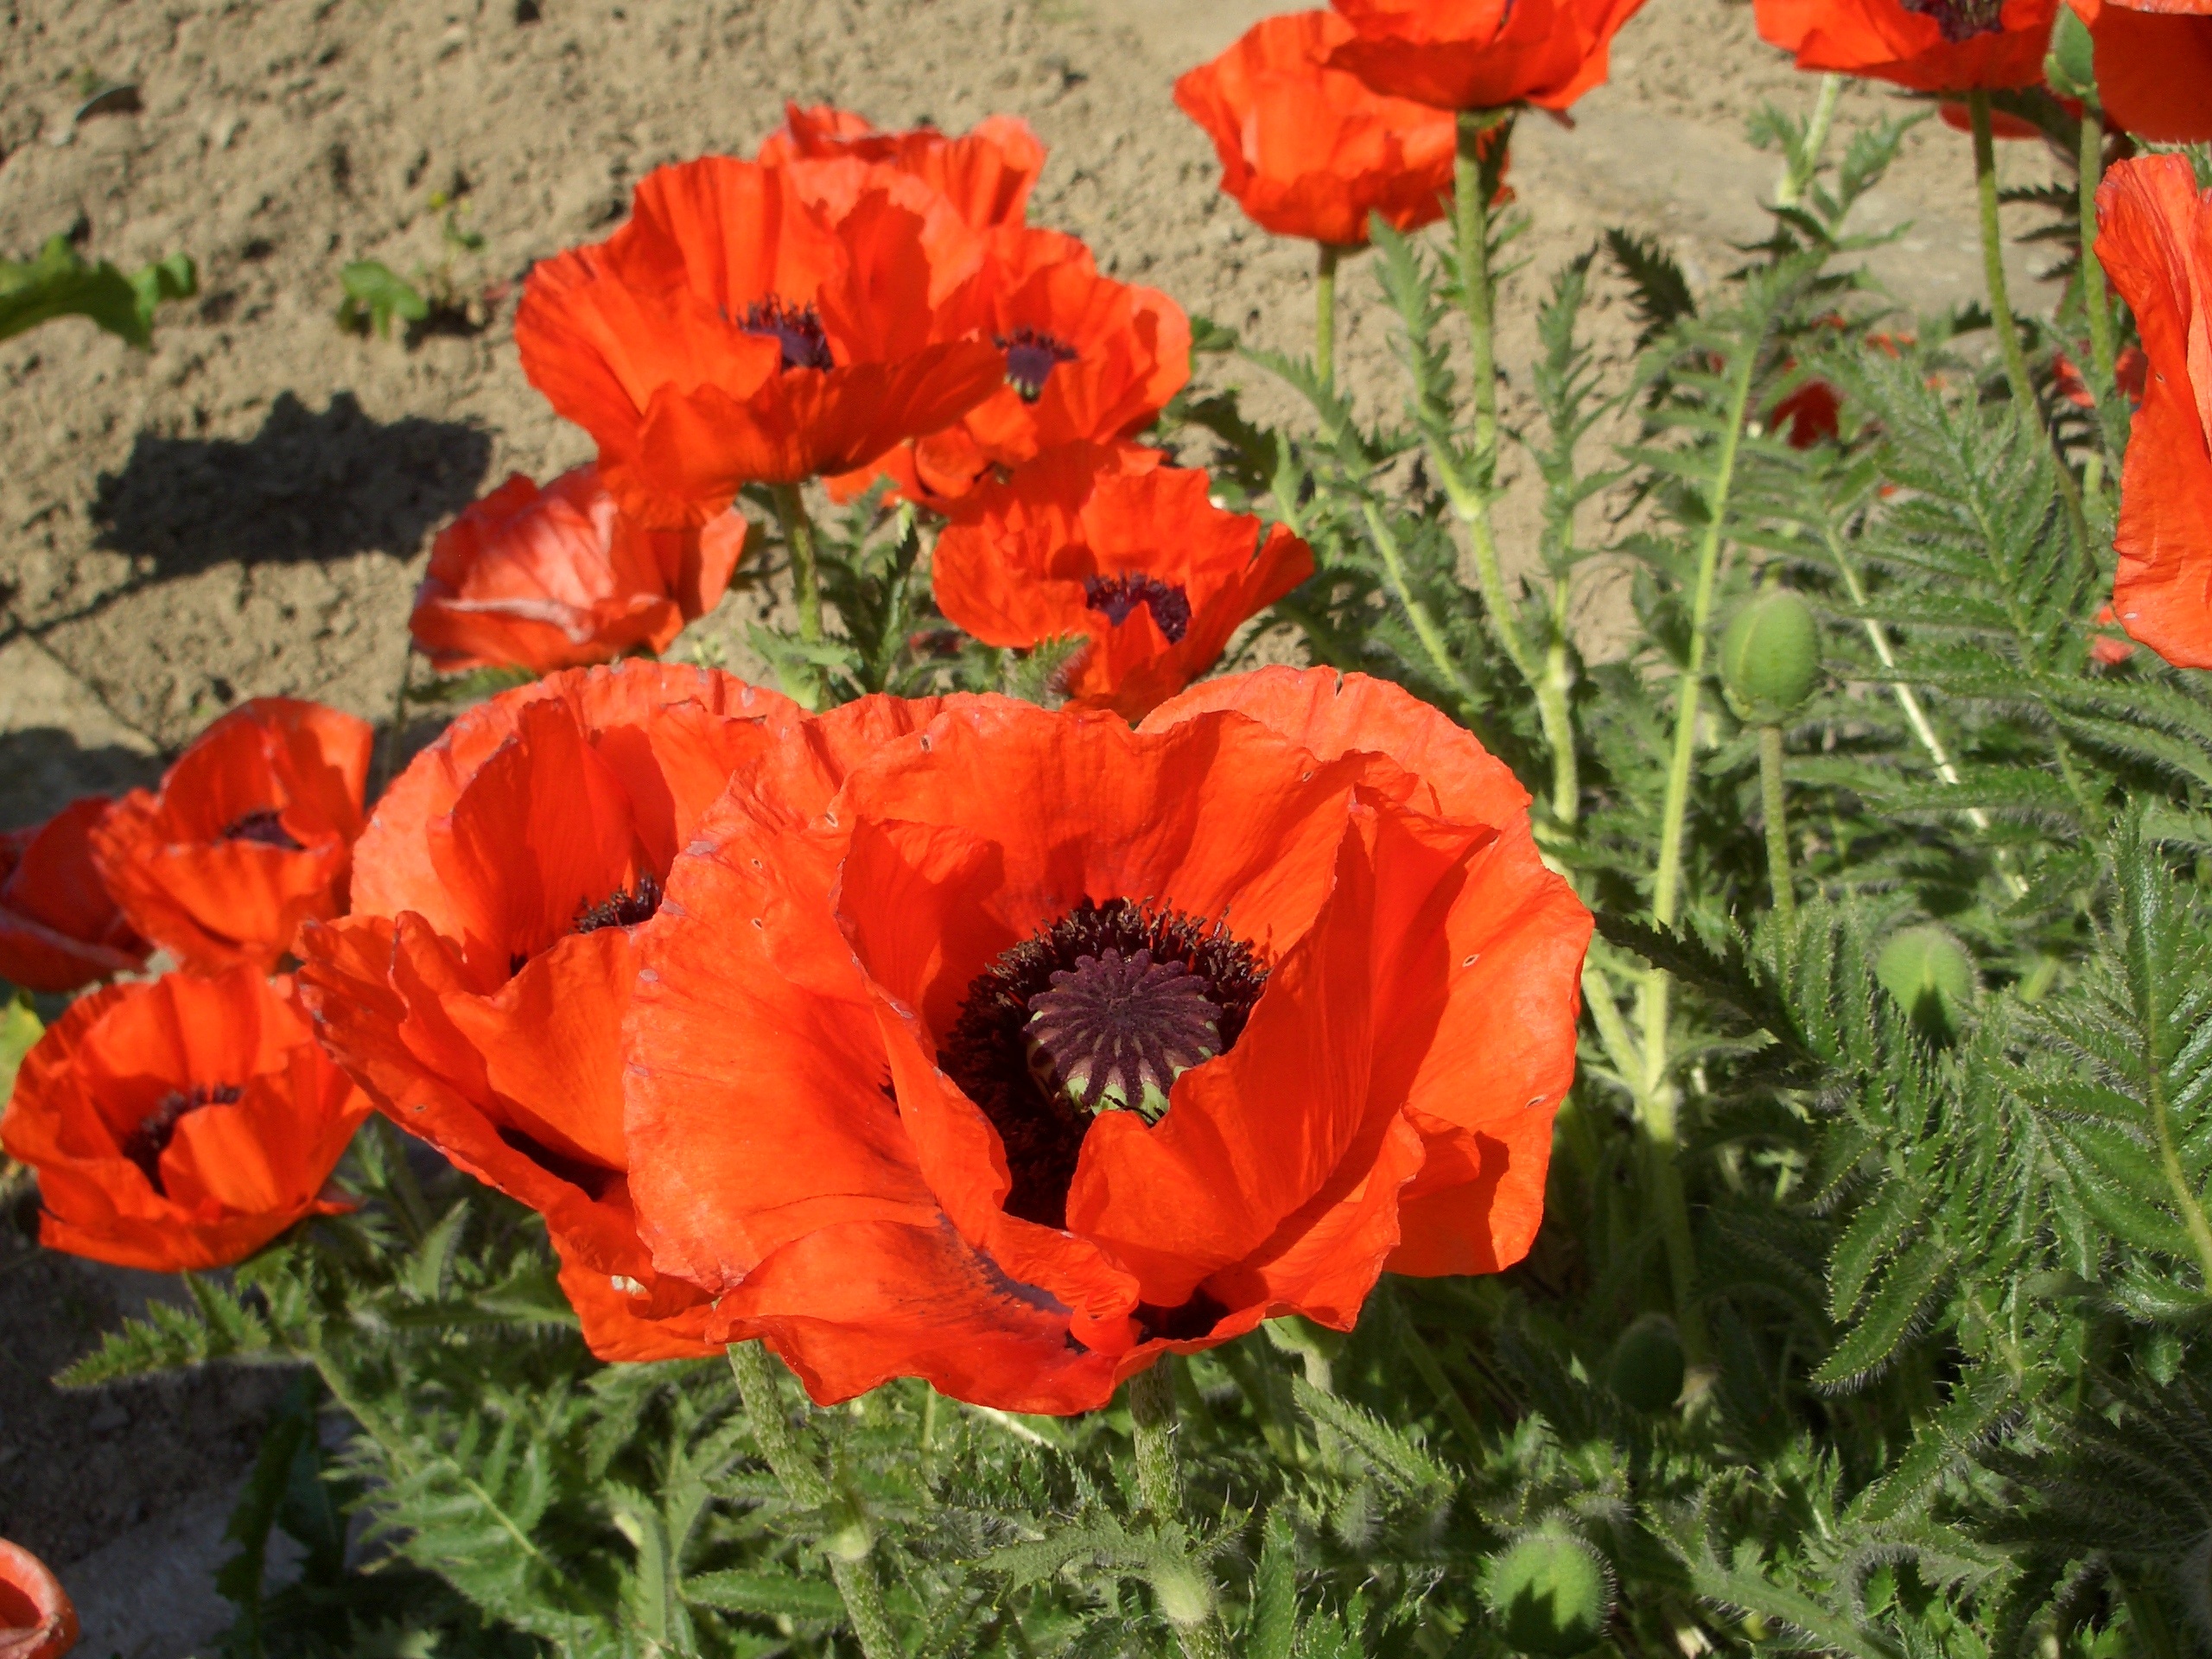
blossom, plant, flower, petal, bloom, summer, red, flowers, klatschmohn, poppy, coquelicot, flowering plant, annual plant, land plant, poppy family